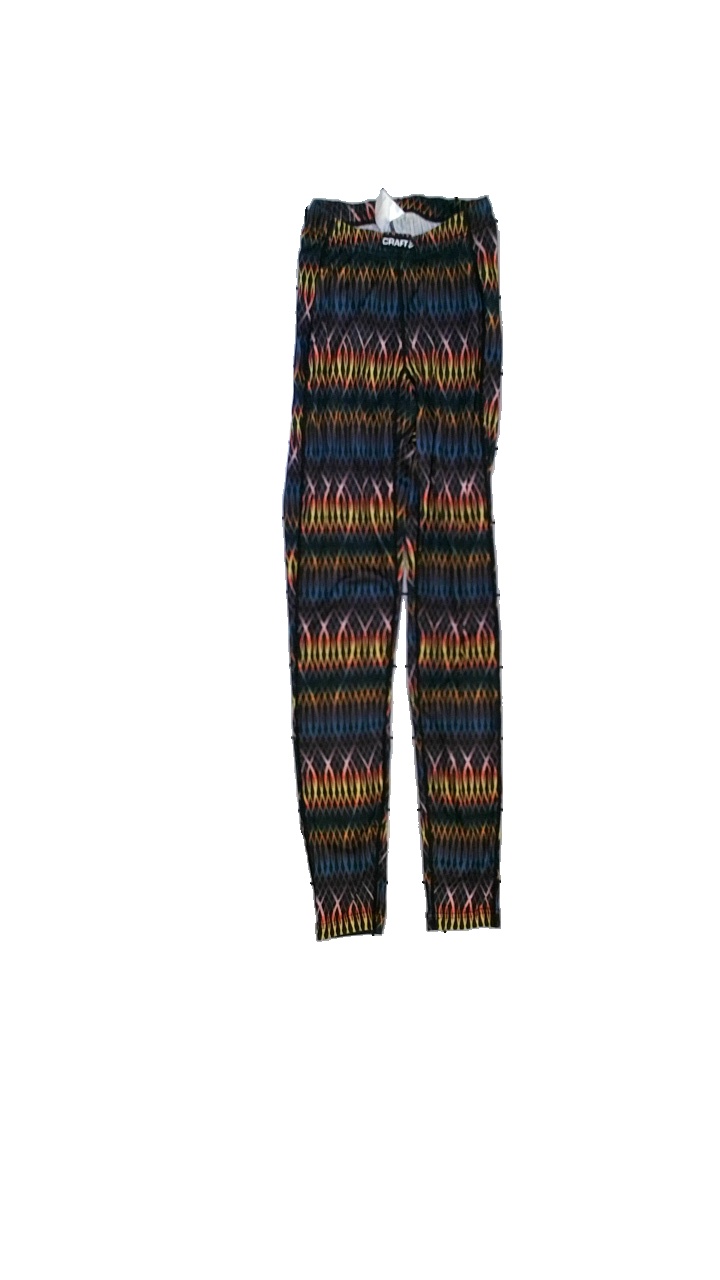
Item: Tights (Ladies)
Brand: Craft
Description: underställs tights med mönster
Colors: Turquoise, Brown, Orange, Yellow, Purple, Pink, Multicolor, Black, White
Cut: Tight
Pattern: Logo print
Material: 100% polyester
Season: All
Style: Sports
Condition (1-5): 3
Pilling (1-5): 3
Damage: nopprigt
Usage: Recycle
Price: <50